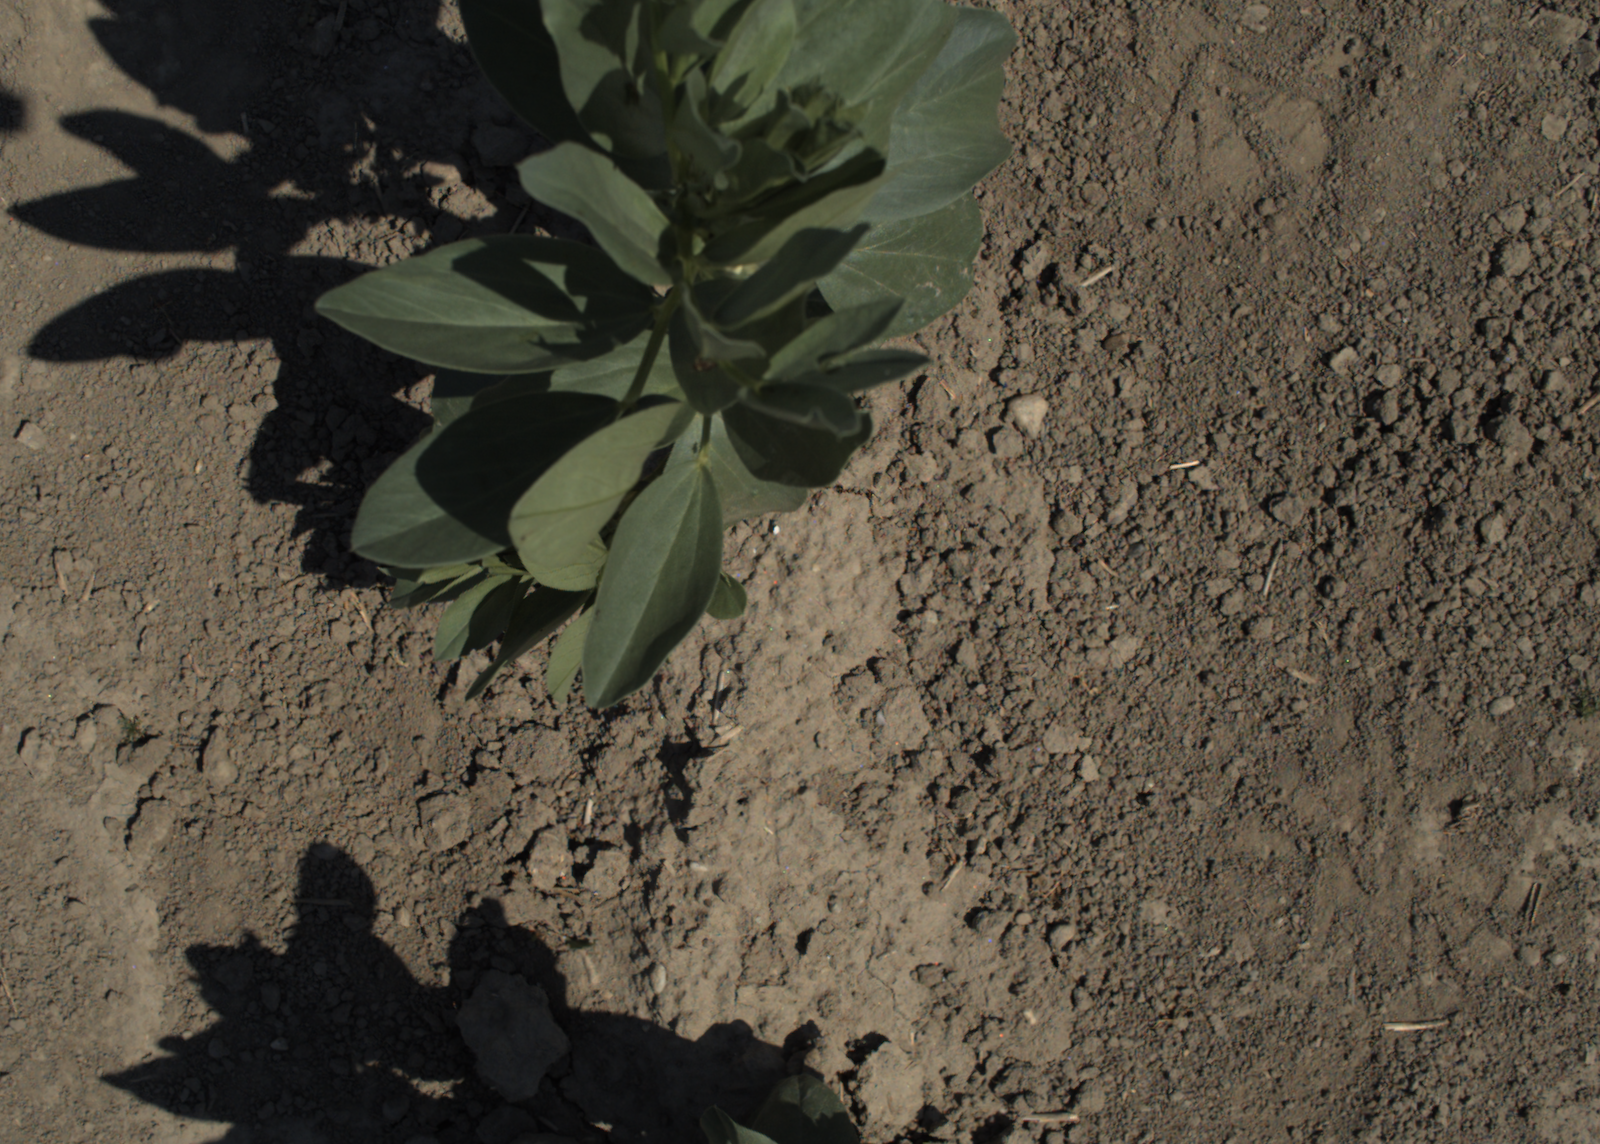
Capture date: 18.06.2021 11:12:48
Weather: sunny
Wind: medium
Seeding date: 27.04.2021
Plant canopy height (mm): 766